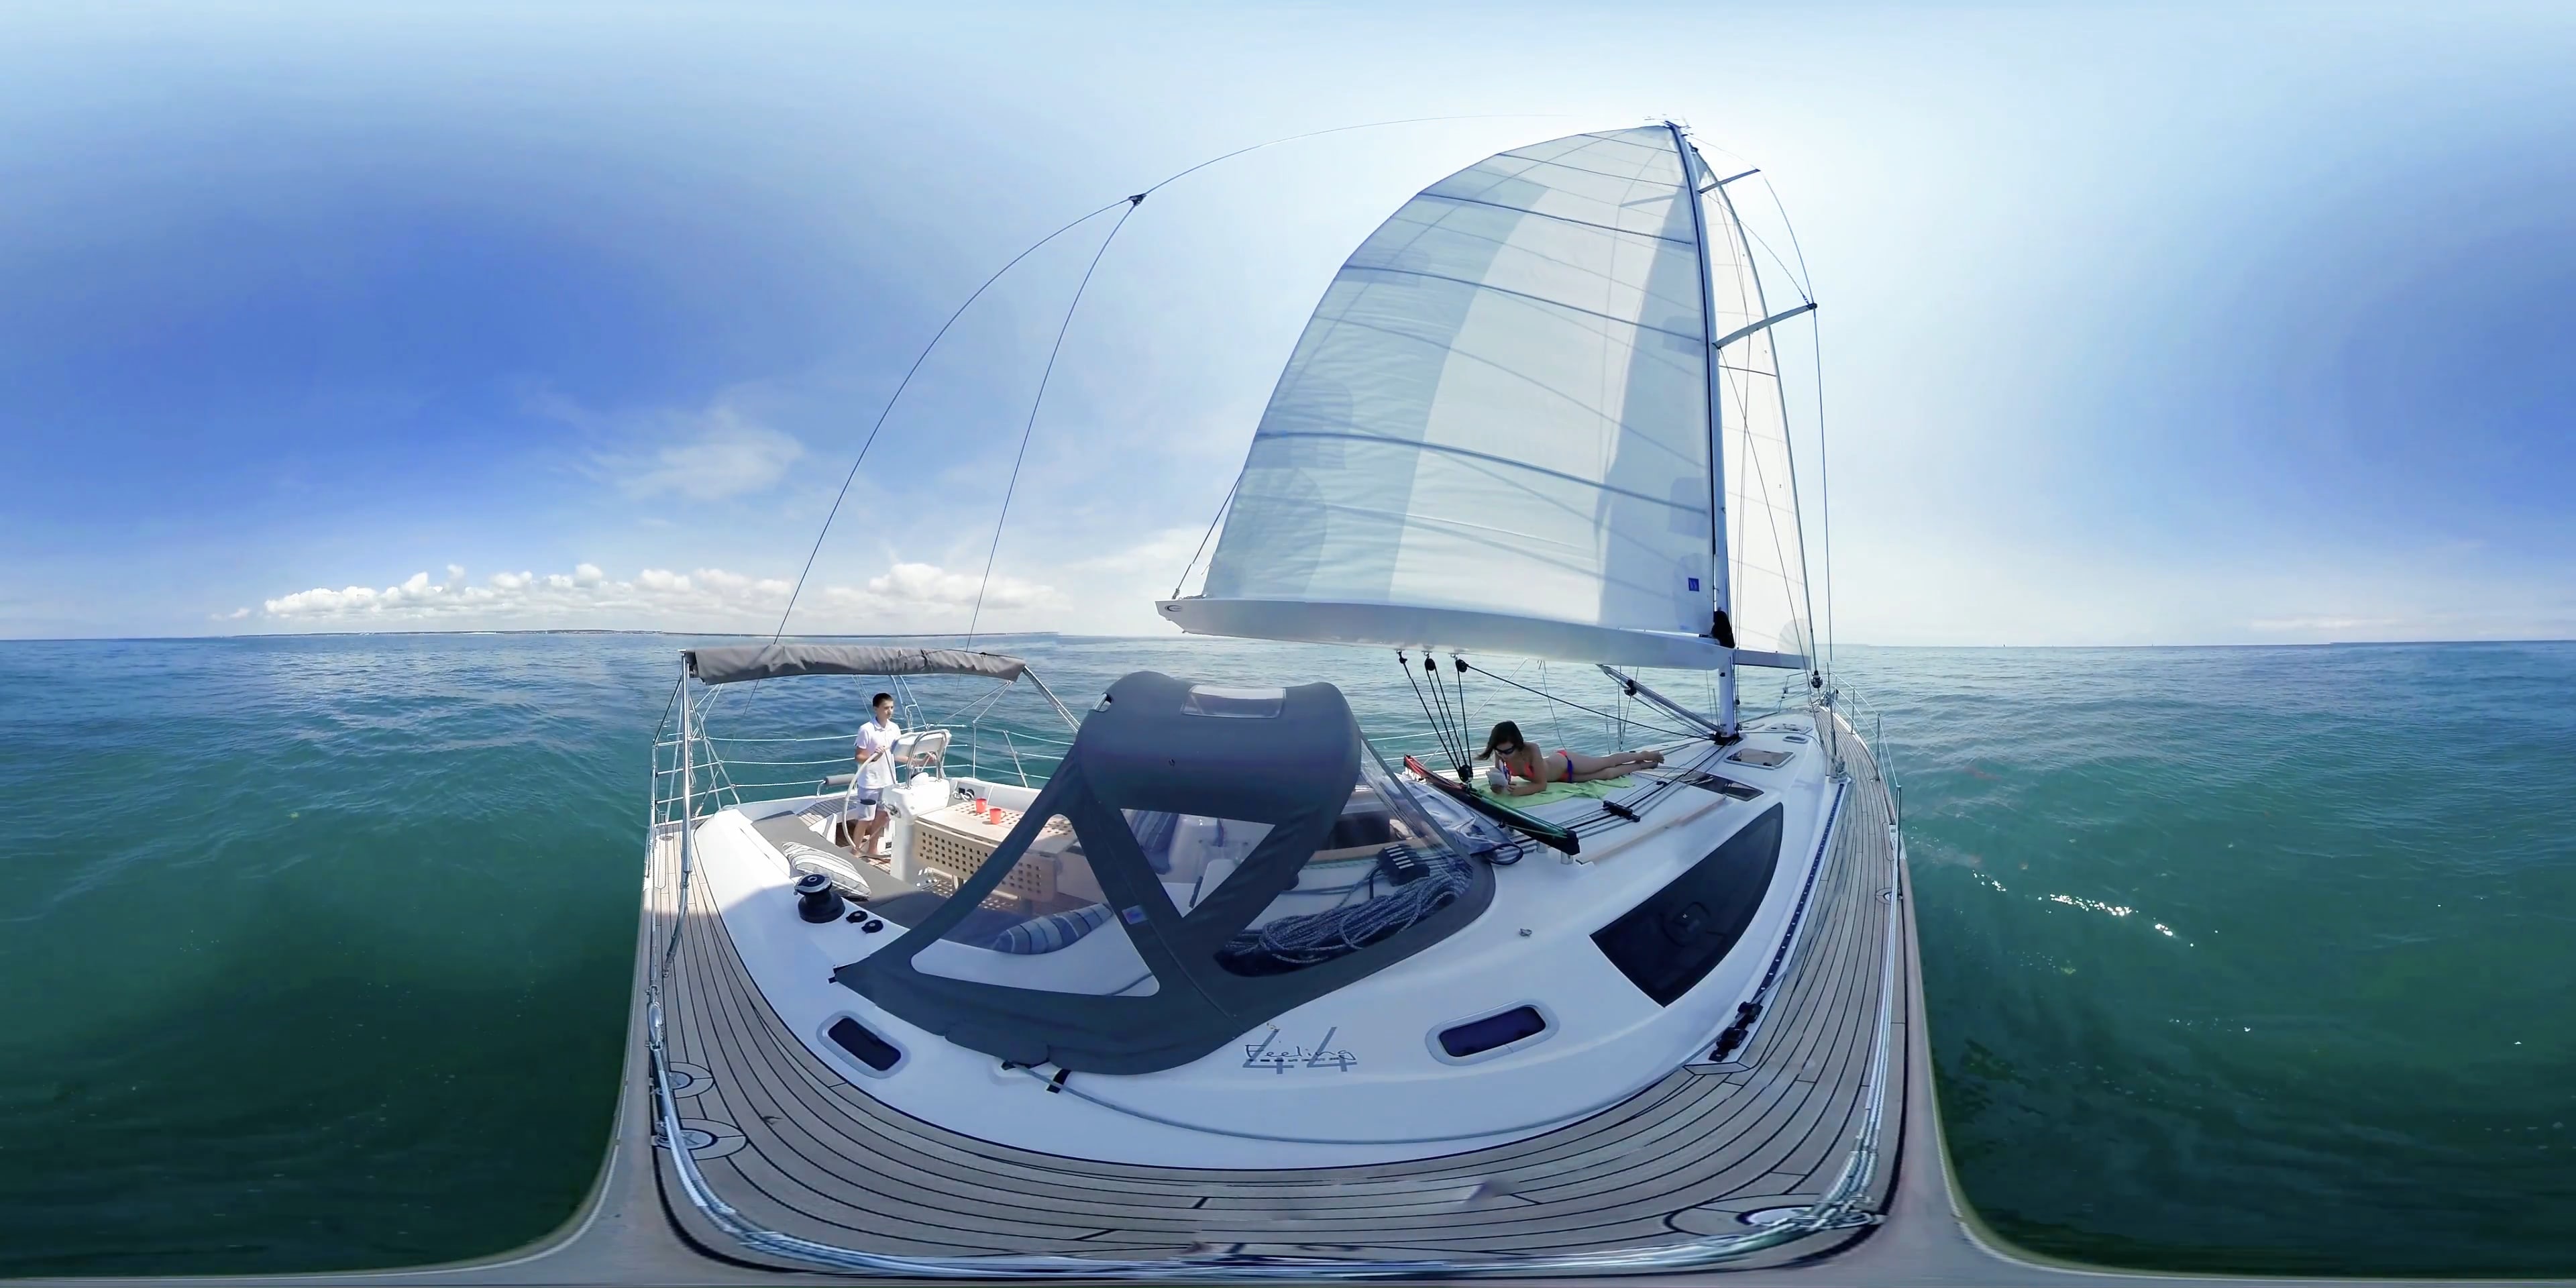
Referred object: The white-clad man standing at the ship's stern

Referred object: the large white sail

Referred object: the woman lying on the deck opposite the helm